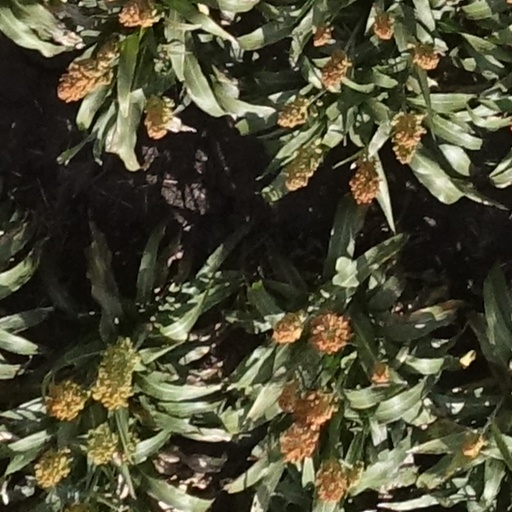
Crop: sorghum